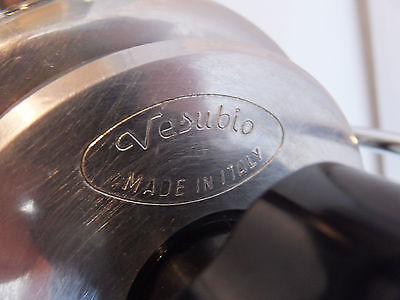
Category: coffee maker